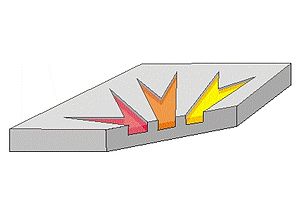
Emalje (glasmateriale)
Emalje er et hårdt, tyndt, glasagtigt materiale. Ordet bruges både om gennemsigtig, hvid eller gennemfarvet glasemalje, der anvendes som dekoration og beskyttende overfladebelægning på metalgenstande, og om tandemalje, den hårde, hvide belægning på menneskers og dyrs tænder.